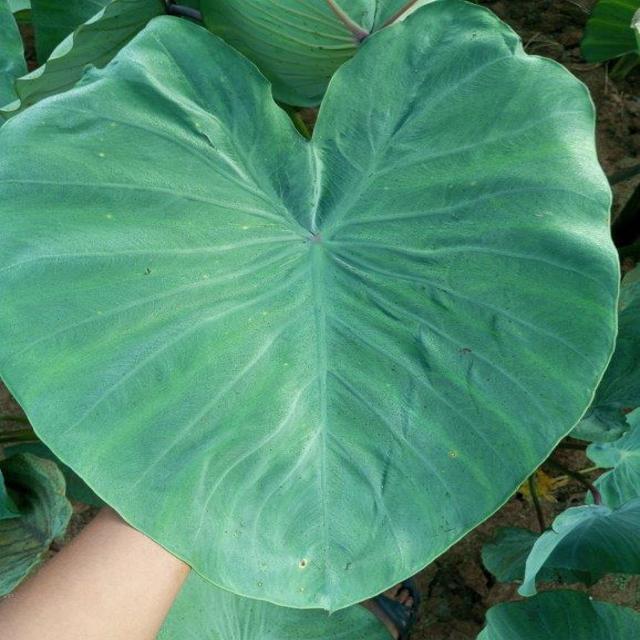
Label: Healthy